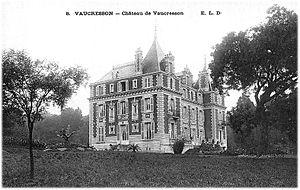
Vaucresson est une commune française située dans le département des Hauts-de-Seine en région Île-de-France.
Claude François de Méneval, né le 2 avril 1778 à Paris et mort le 18 juin 1850 dans la même ville, inhumé au cimetière de Montmartre, secrétaire intime de Napoléon Iᵉʳ et son plus proche collaborateur de 1802 à 1813, était un mémorialiste du XIXᵉ siècle.